Safavid Iran

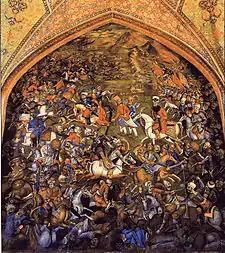
Artwork of the Battle of Chaldiran. Chehel Sotoun, painted in 1801–1802.

Although Ismāʻil I initially gained mastery over Azerbaijan alone, the Safavids ultimately won the struggle for power over all of Iran, which had been going on for nearly a century between various dynasties and political forces. A year after his victory in Tabriz, Ismāʻil I claimed most of Iran as part of his territory, and within 10 years established a complete control over all of it. Ismāʻil followed the line of Iranian and Turkmen rulers prior to his assumption of the title "Padishah-i-Iran", previously held by Uzun Hasan and many other Iranian kings. The Ottoman sultans addressed him as "the king of Iranian lands and the heir to Jamshid and Kai Khosrow".